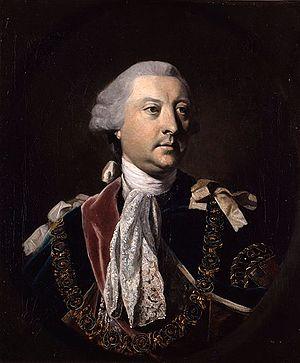
George Montagu-dunk, 2ᵉ comte de Halifax, KG, PC est un homme d'État britannique de l'époque géorgienne. En raison de son succès dans l'extension du commerce américain, il devient connu comme le "père des colonies". Président de la Chambre de commerce de 1748 à 1761, il aide à la fondation de la Nouvelle-Écosse en 1749, la capitale Halifax étant nommée en son honneur.
Le secrétaire d'État aux Affaires, à l'Innovation et aux Compétences est le membre du gouvernement britannique placé à la tête du département des Affaires, de l'Innovation et des Compétences.